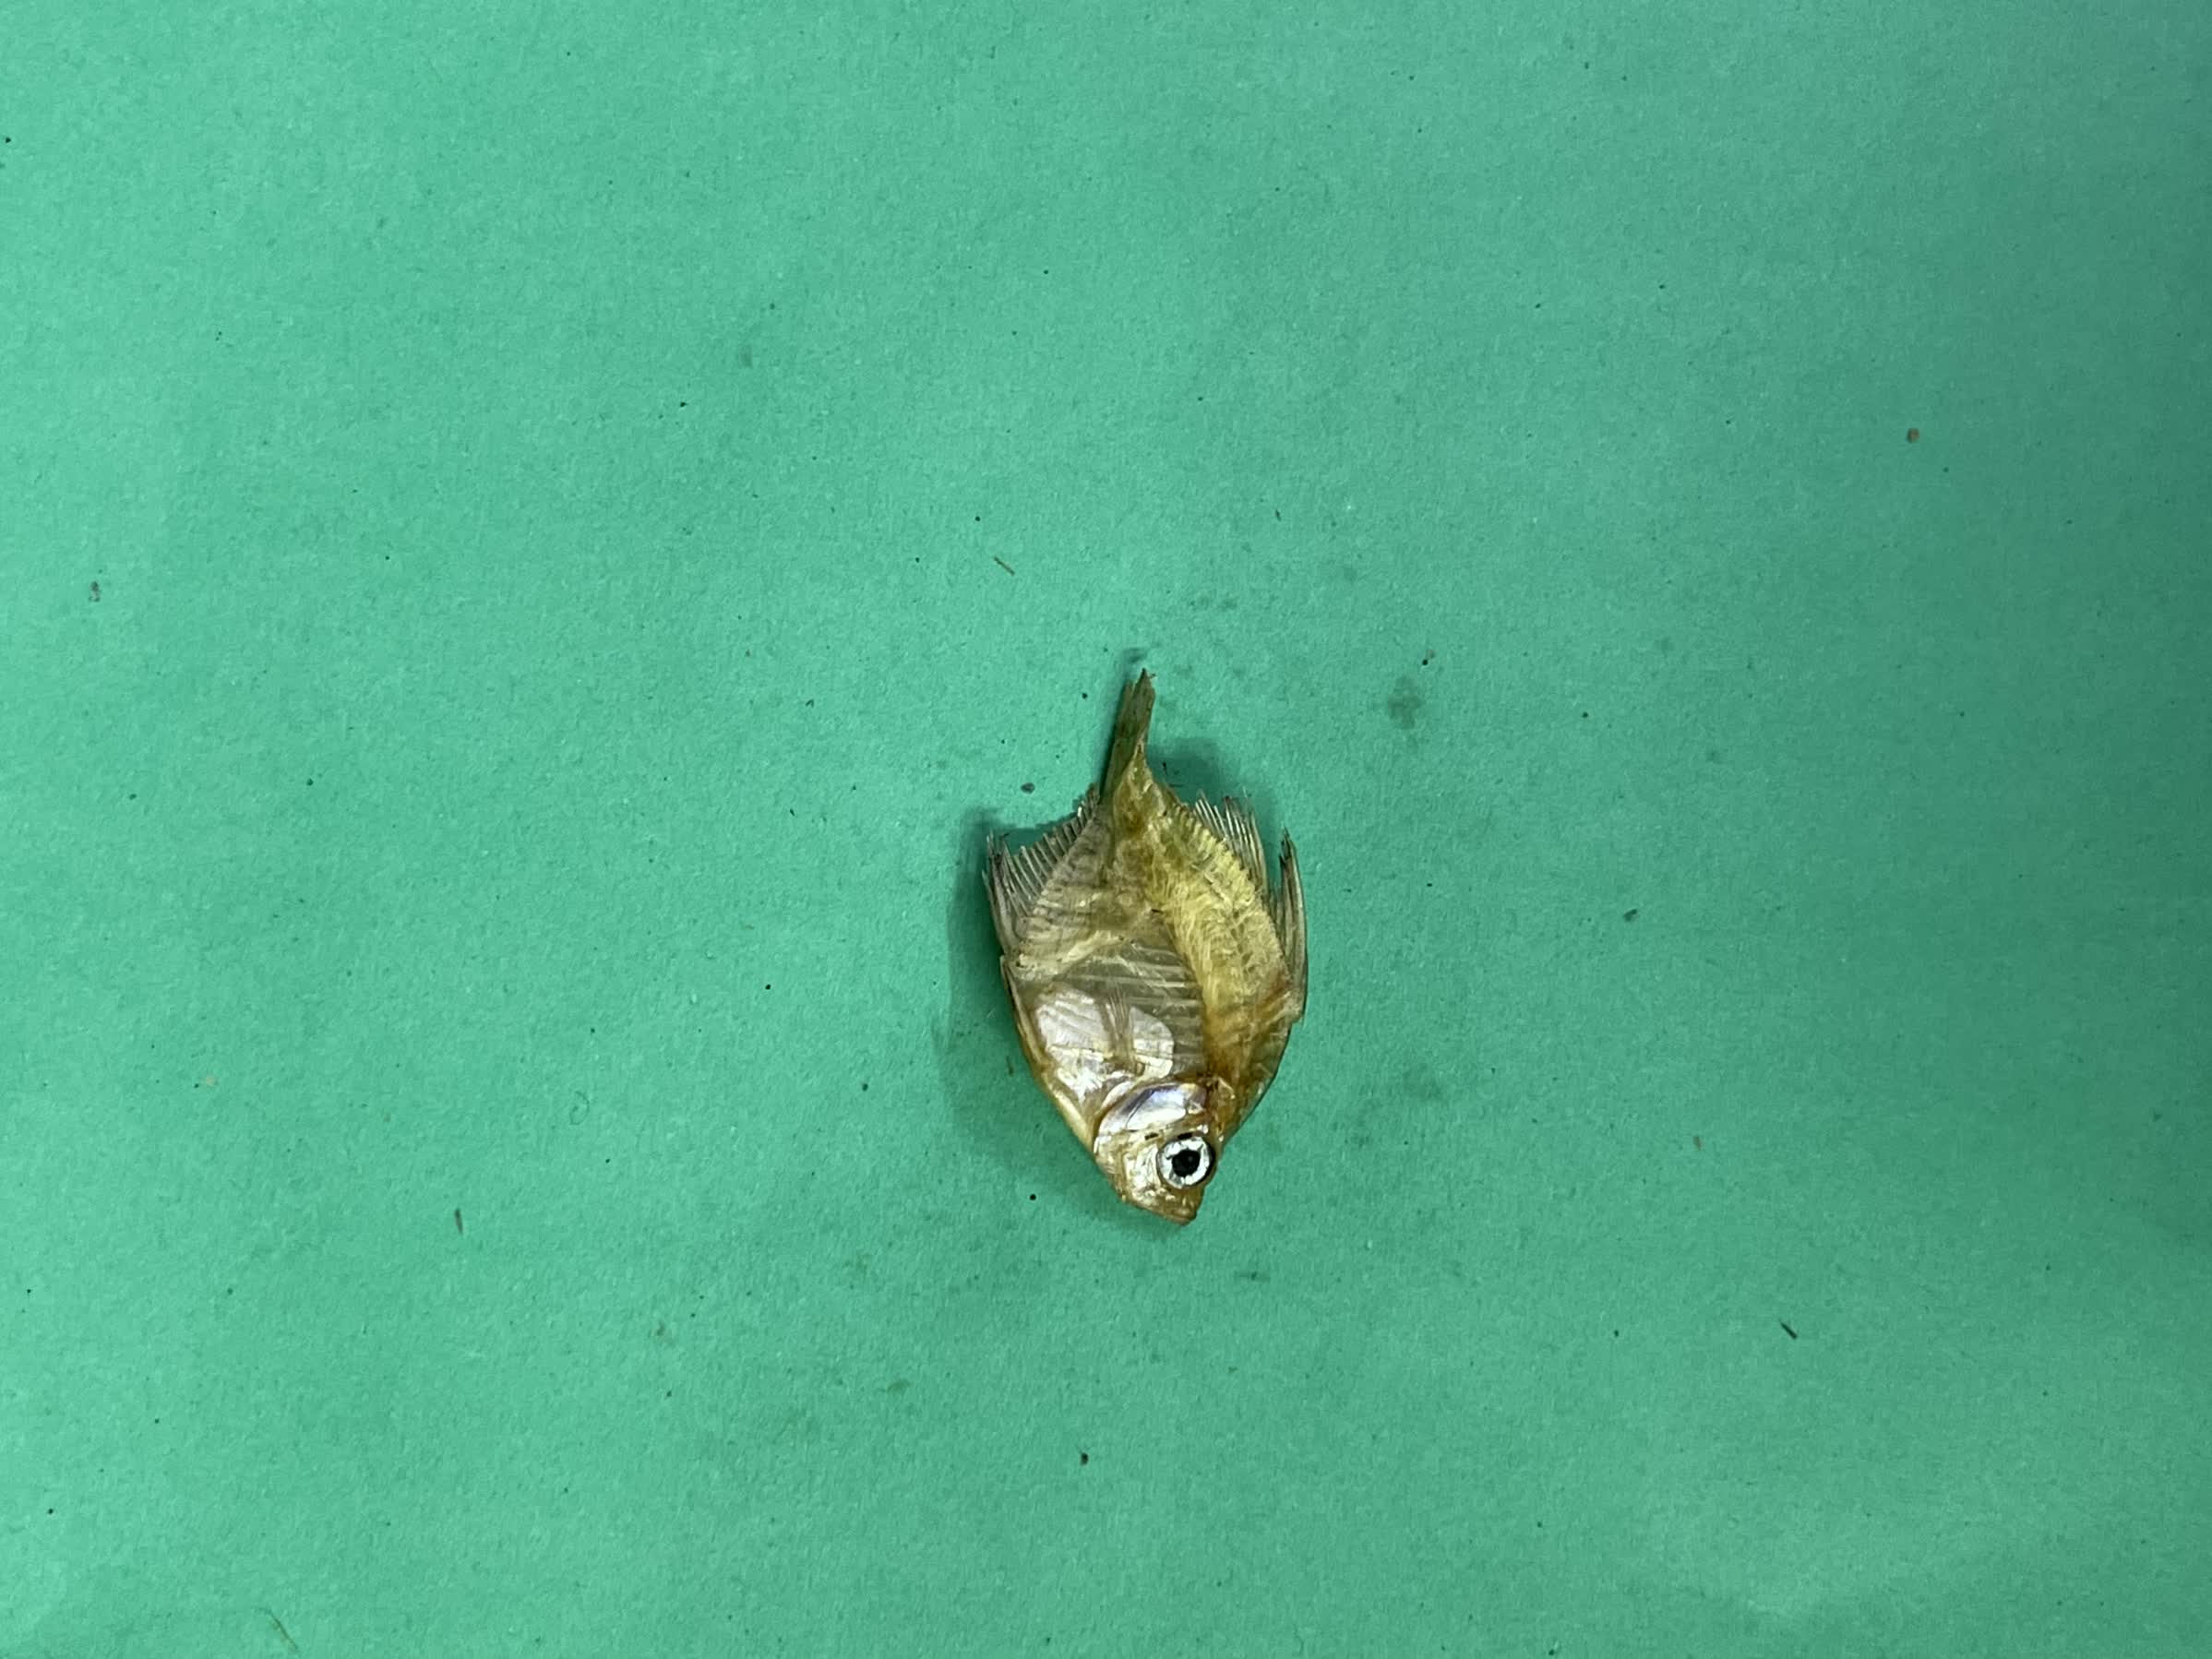
Species: Chanda